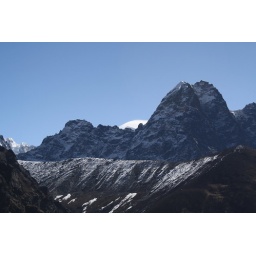
Closure view at the black wall of mountains. Mt. Everest peak can be seen underneath the cloud cover.